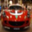
Label: automobile